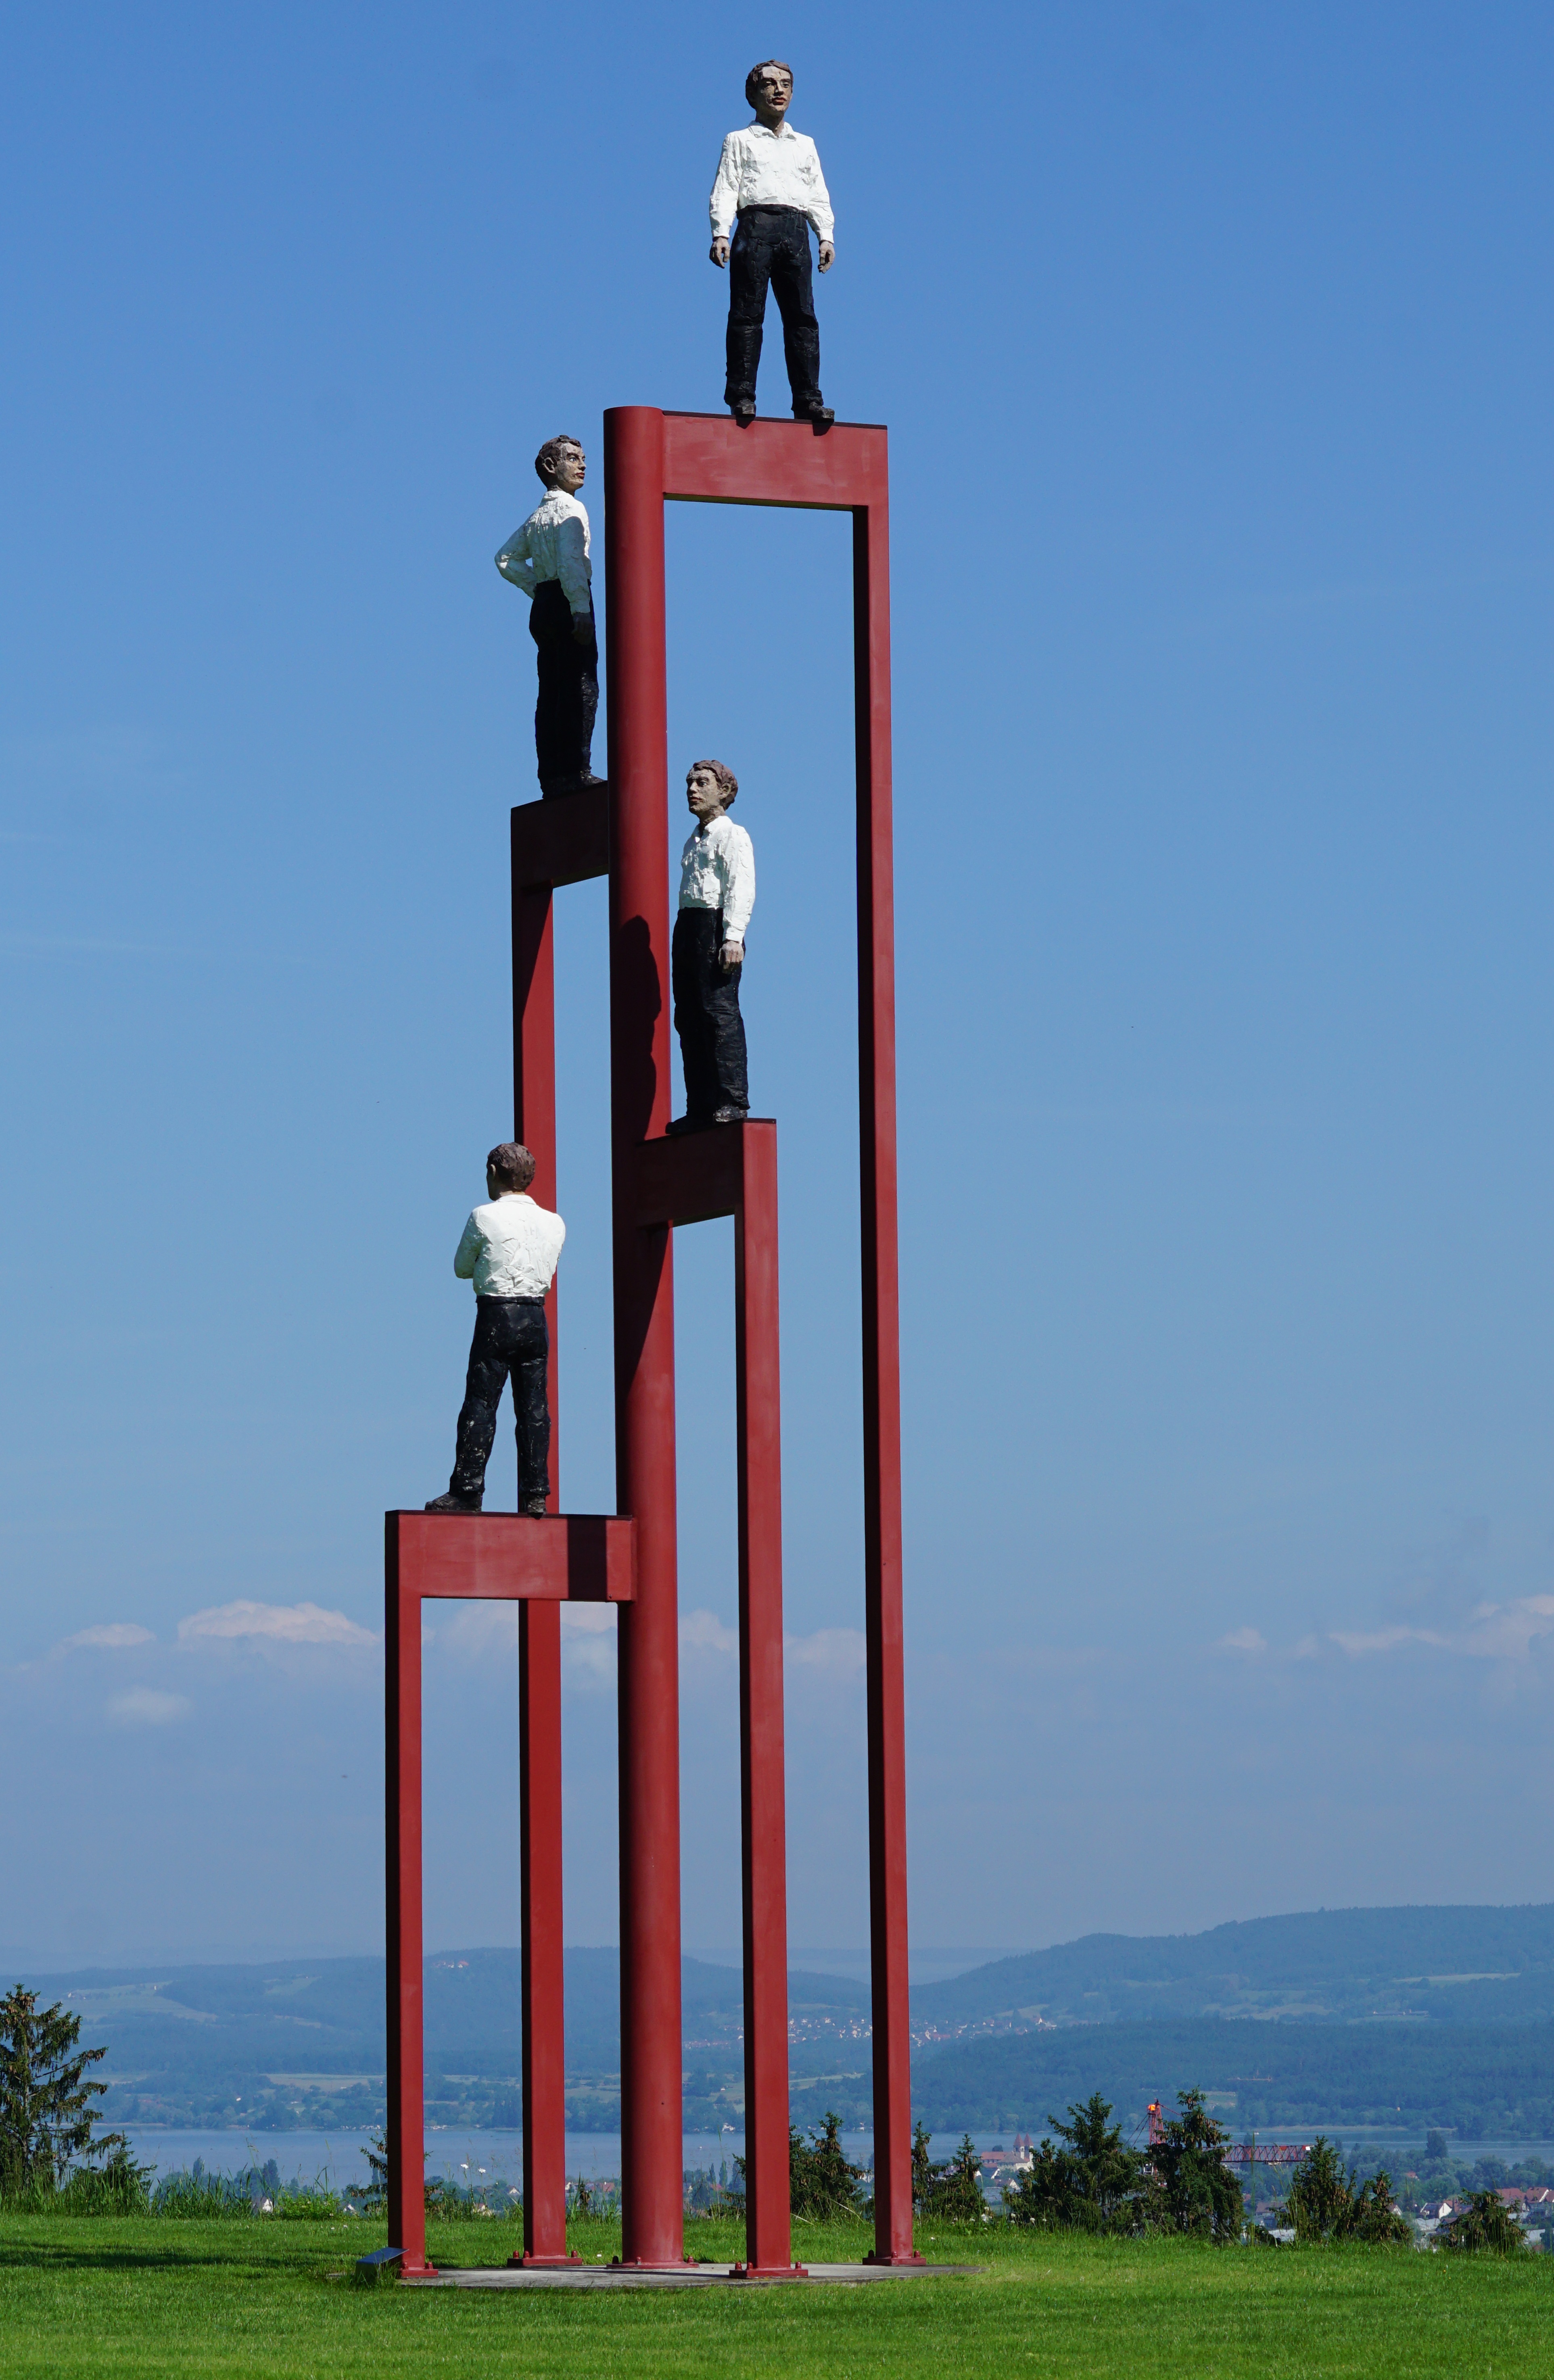
man, wind, tower, landmark, street light, lighting, sculpture, art, bronze, lake constance, the tower, stephan balkenhol, ermatingen, wolf mountain, untersee, thurgau lake back